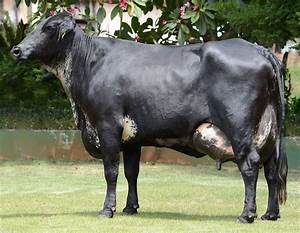
Label: cow